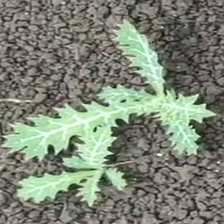
Weed species: Bilayat_(Mexicana_Argemone)